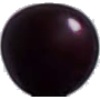
Label: cherry_wax_black